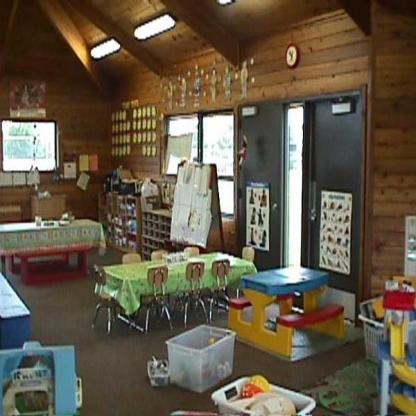
Scene: Indoor